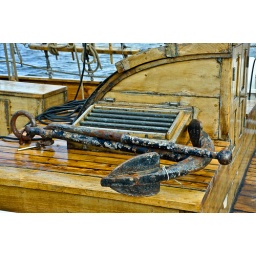
An old and a bit rusty anchor. Seen on a sailing boat in the harbour of Klintehamn on the island Gotland in Sweden